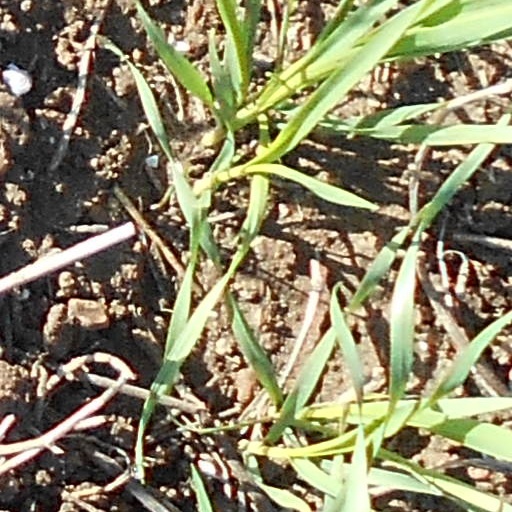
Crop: wheat